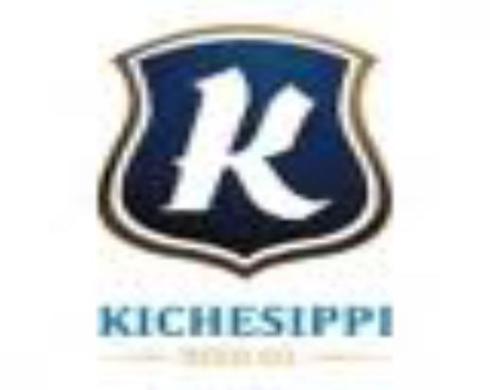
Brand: kichesippi-1
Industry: Food